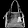
Label: Bag